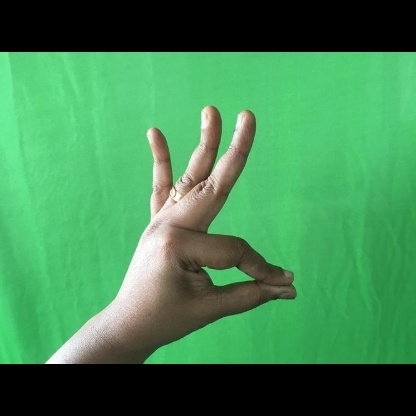
Mudra: Hamsasyam